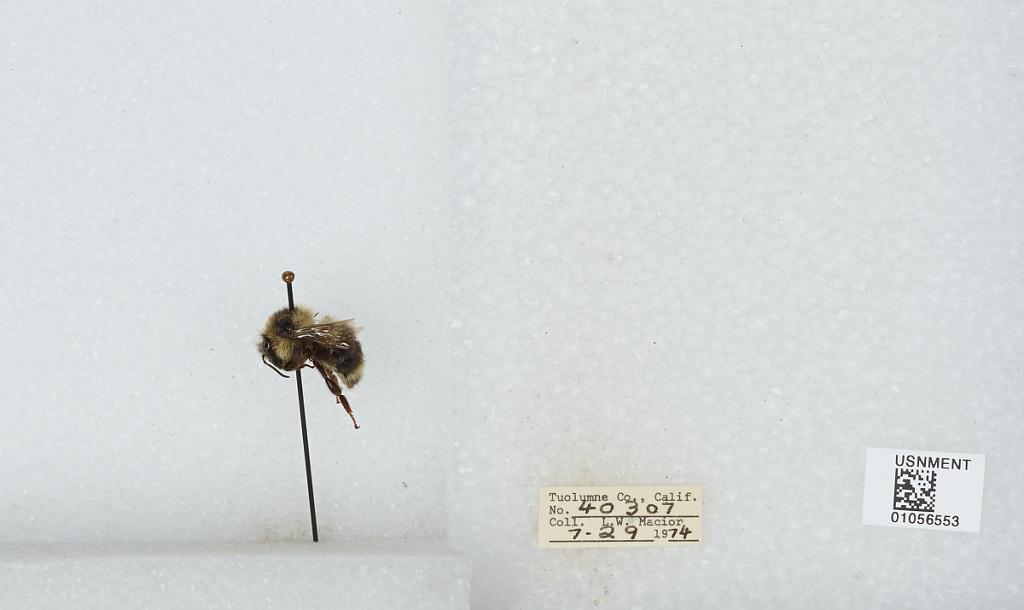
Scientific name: Bombus bifarius nearcticus
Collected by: L. Macior
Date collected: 1974-7-29
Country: United States
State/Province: California
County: Tuolumne
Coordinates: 38.02, -119.93